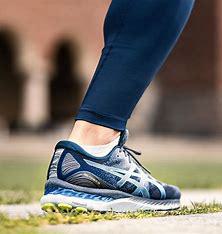
Brand: Asics
Model: Gel Nimbus 9